Airbus Helicopters H175

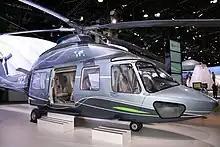
H175 on static display, 2009

The H175 is built for civilian and parapublic applications, its primary markets being support of the oil and gas industry and search and rescue missions. Other applicable roles include parapublic operations, homeland security, air medical services, utility missions and corporate transportation. The EC175 is offered with multiple interior seating configurations, housing up to 18 passengers in an oil and gas transport configuration, 9-12 passengers in an executive layout, and 6-8 in a VIP configuration It is fitted with wide sliding doors for ease of access and oversized jettisonable windows for emergency egress. The H175 has a flat floor without any partition between the cockpit and the cabin area, which enables various flexible layouts to be adopted. Either auxiliary fuel tanks or a storage area can be installed beneath the cabin floor, which can be accessed internally; a large luggage compartment externally accessible from either side is present in some configurations.